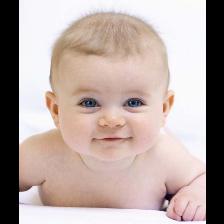
Label: Human